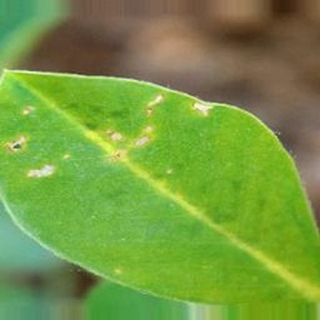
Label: healthy_groundnut